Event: Nepal Earthquake
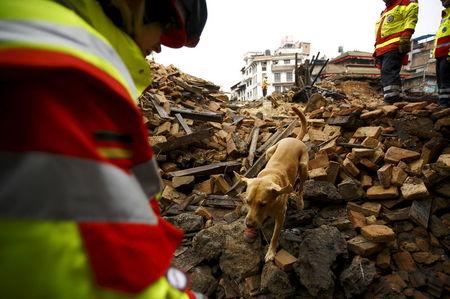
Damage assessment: damage